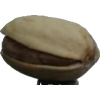
Label: pistachio